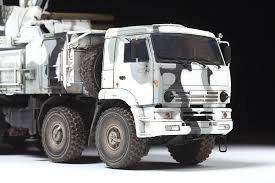
Label: Pantsir-S1